Marcus Fenix

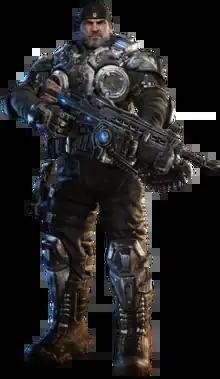
Marcus Fenix from "Gears of War 4" (2016)

Marcus Michael Fenix is a fictional character and the primary protagonist from the first three games in the "Gears of War" video game series. He first appeared in the first game of the series, released in 2006.